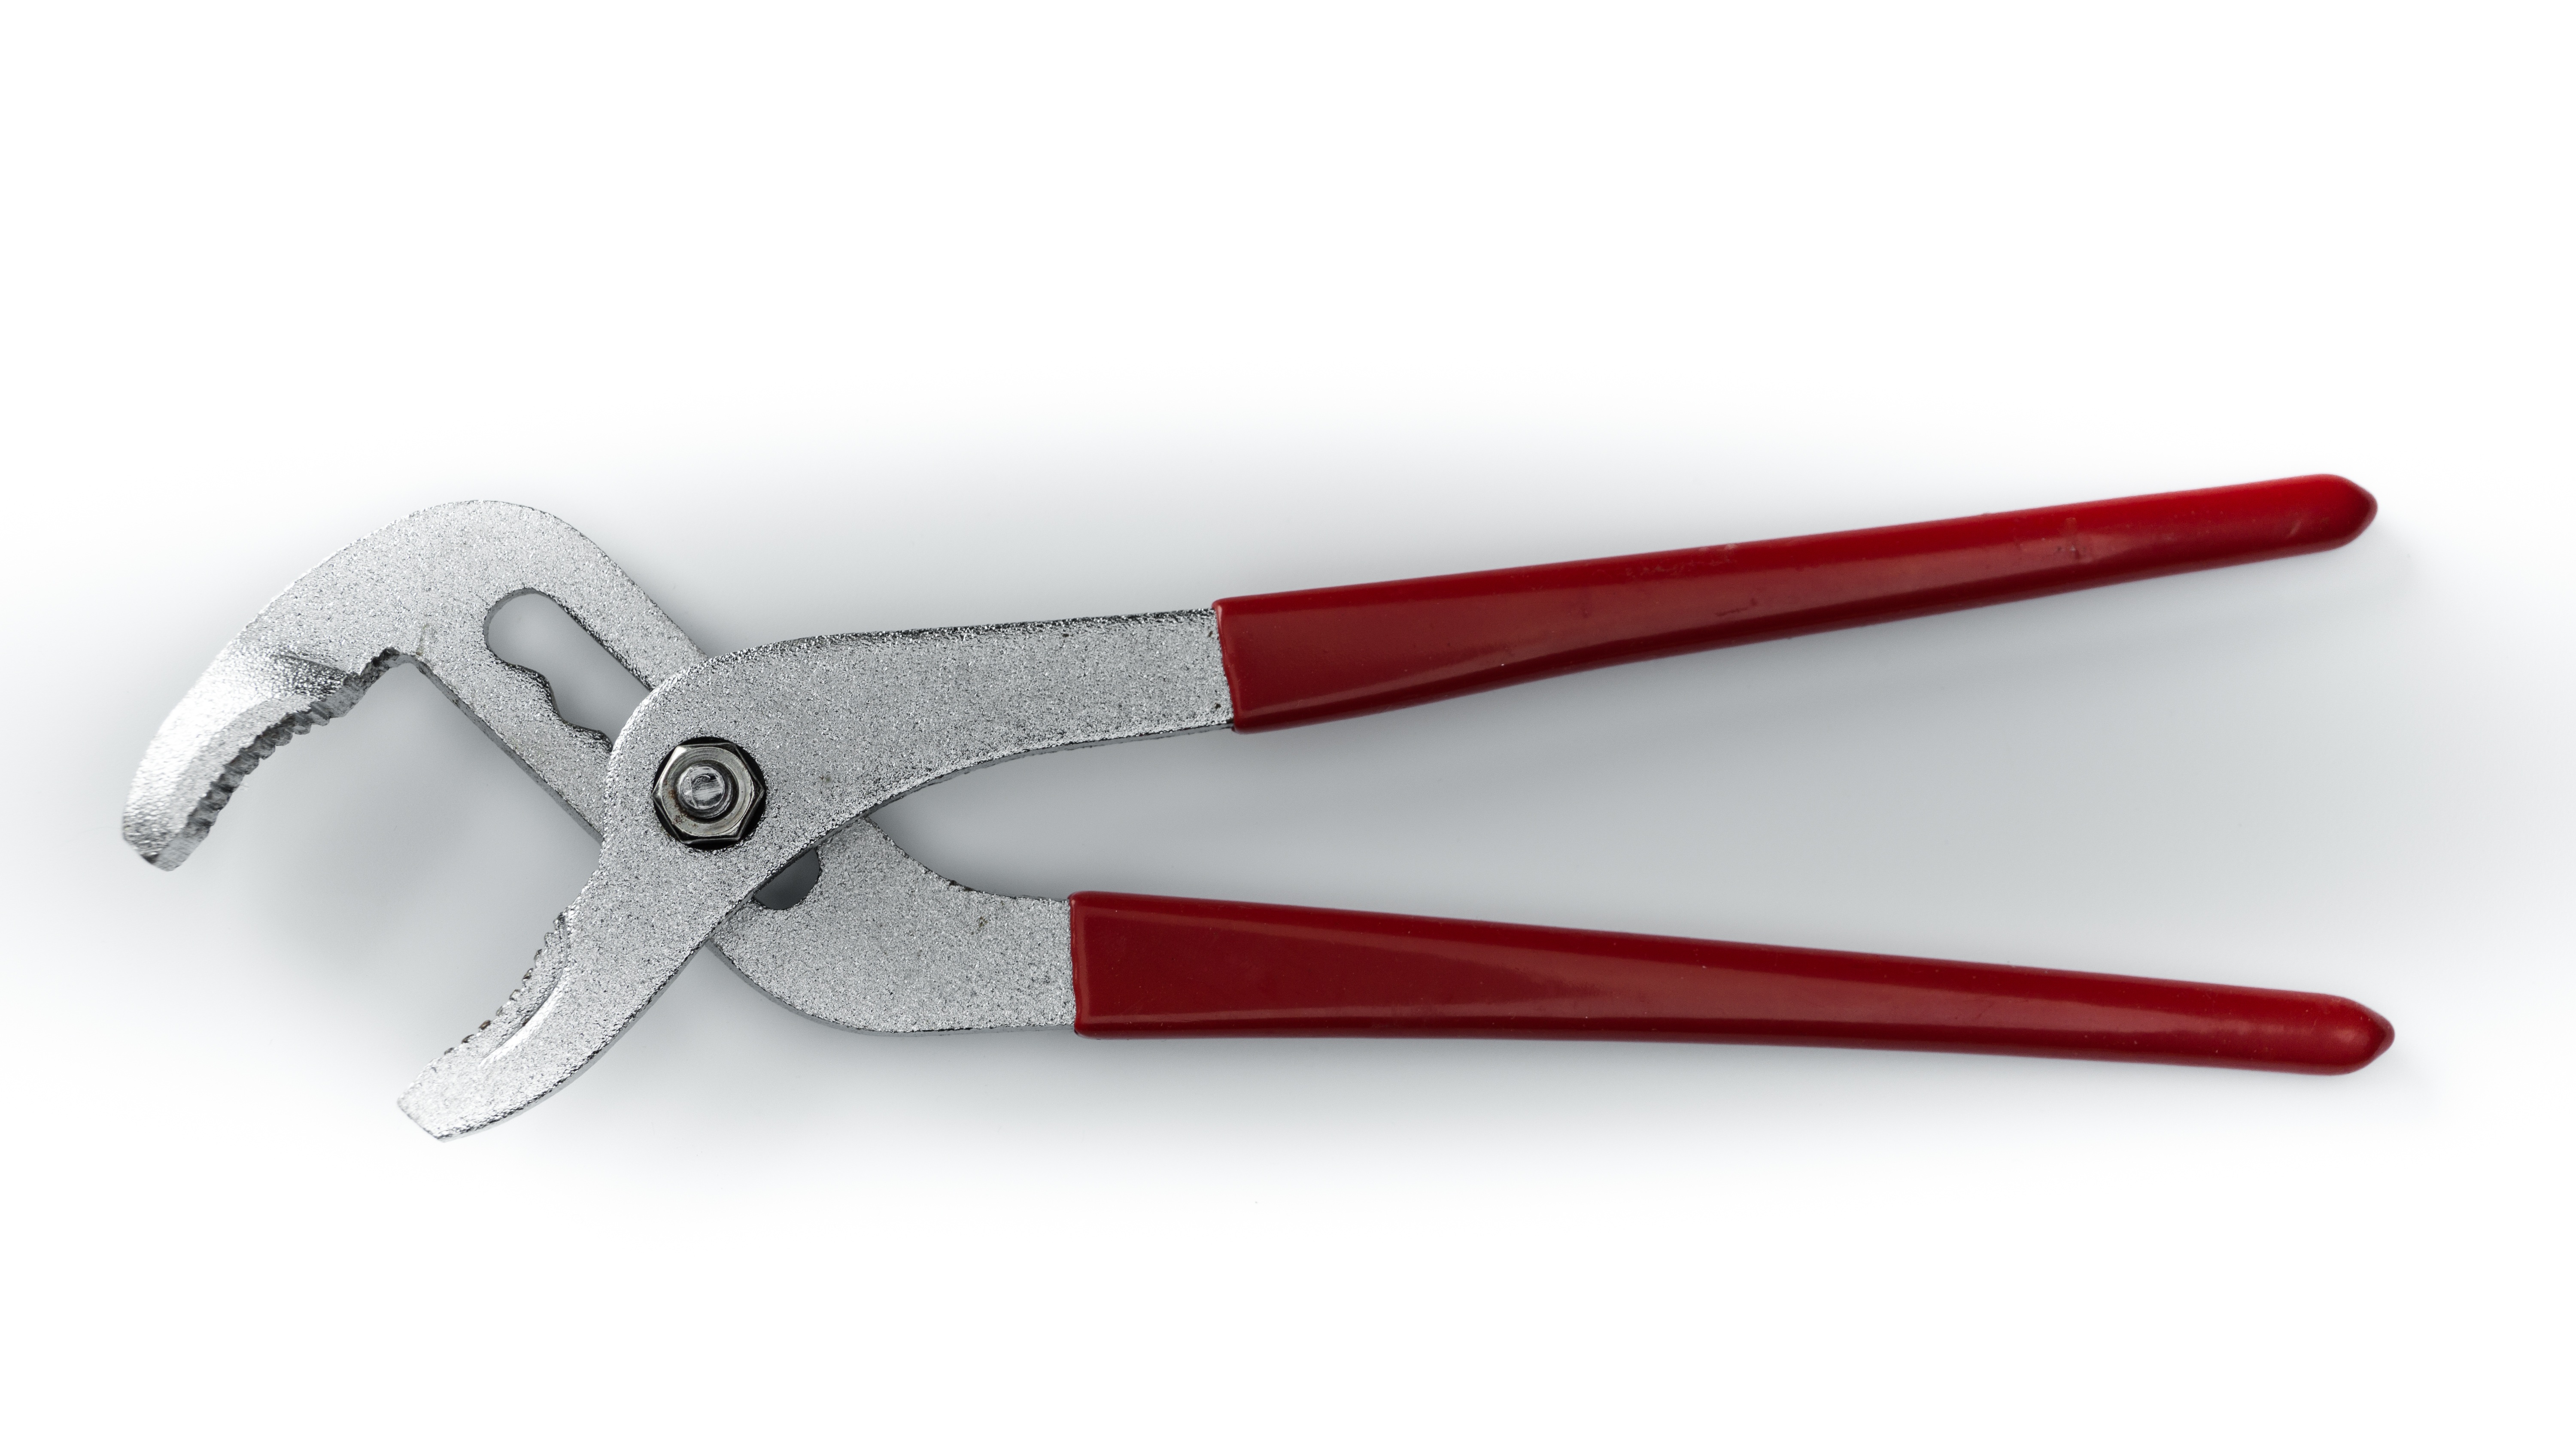
tool, repair, red, equipment, metal, wrench, pliers, fix, maintenance, needle nose pliers, plumber, handyman, pruning shears, plumber wrench, pipe wrench, plumber's wrench, diagonal pliers, lineman's pliers